American handball

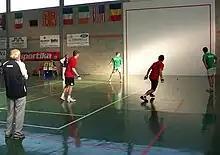
Basque Country vs. England, International Fronton championships, 2007.

American handball is played on a walled court, with either a single (front) wall, three walls, or in a fully enclosed four-wall court; four-wall courts typically have a ceiling while three-wall courts may or may not. The four-wall court is a rectangular box. The front wall is square, and the side walls are long and high.